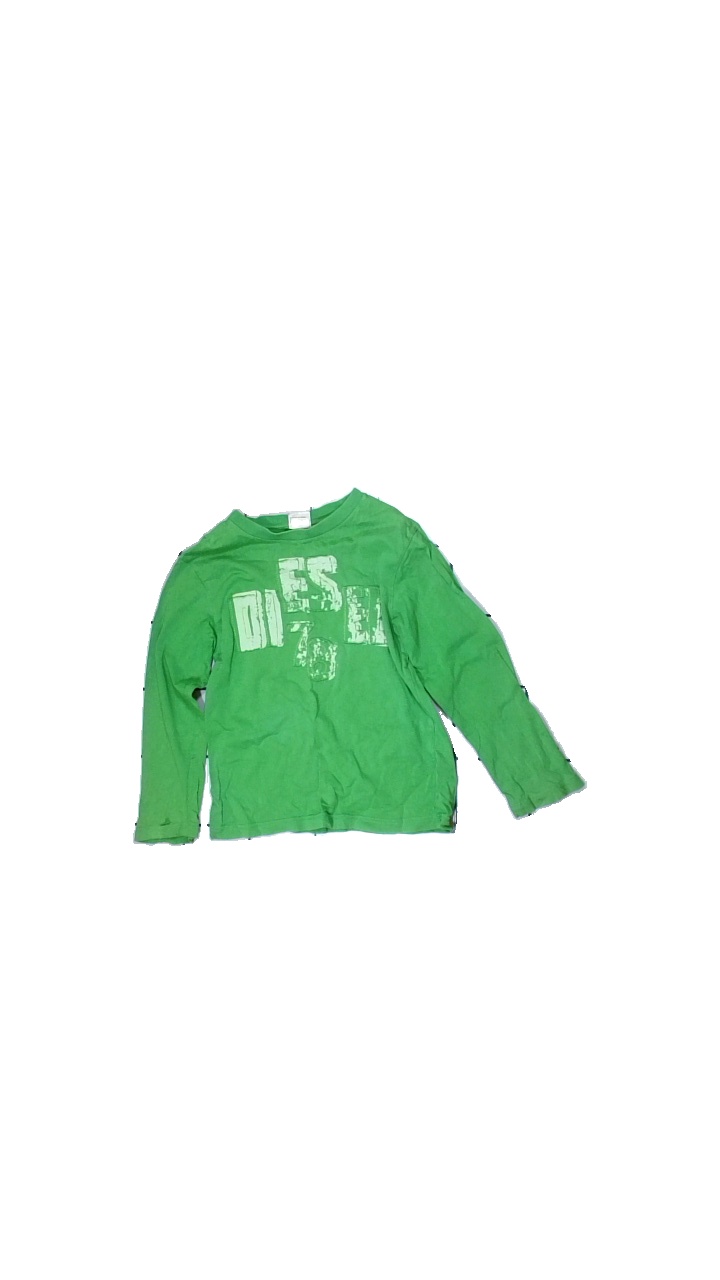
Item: Top (Children)
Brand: Diesel
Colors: Green, Beige
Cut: Regular, C-collar
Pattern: Logo print
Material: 100% cotton
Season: All
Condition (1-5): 2
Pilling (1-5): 4
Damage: washed out
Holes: Minor
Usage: Export
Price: <50